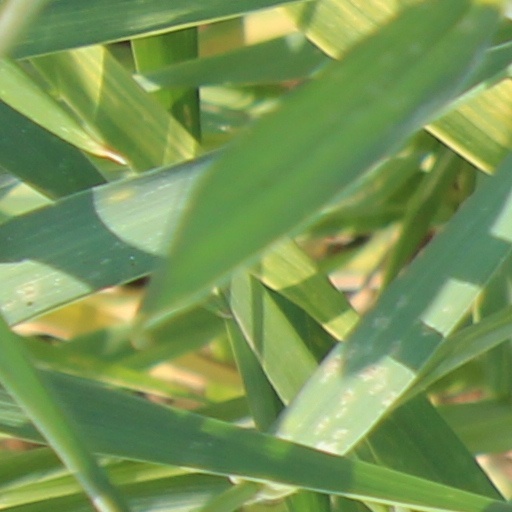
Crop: wheat